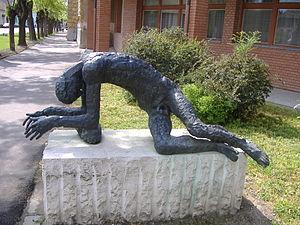
Le syndrome d’épuisement professionnel, également désigné par l'anglicisme burnout [ˈbɝnaʊt], combine une fatigue profonde, un désinvestissement de l'activité professionnelle, et un sentiment d'échec et d'incompétence dans le travail. Le syndrome d'épuisement professionnel est considéré comme le résultat d'un stress professionnel chronique : l'individu, ne parvenant pas à faire face aux exigences adaptatives de son environnement professionnel, voit son énergie, sa motivation et son estime de soi décliner.